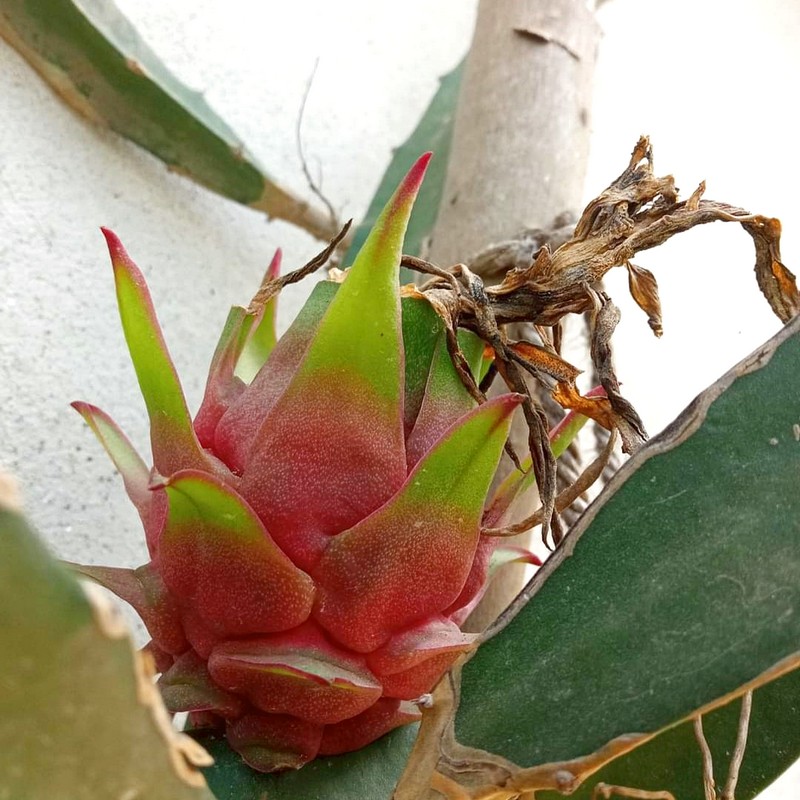
Label: Mature Dragon Fruit